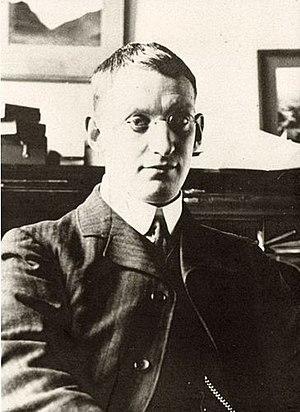
Charles Edward Kenneth Mees, membre de la Royal Society, est un scientifique britannique et chercheur en photographie.